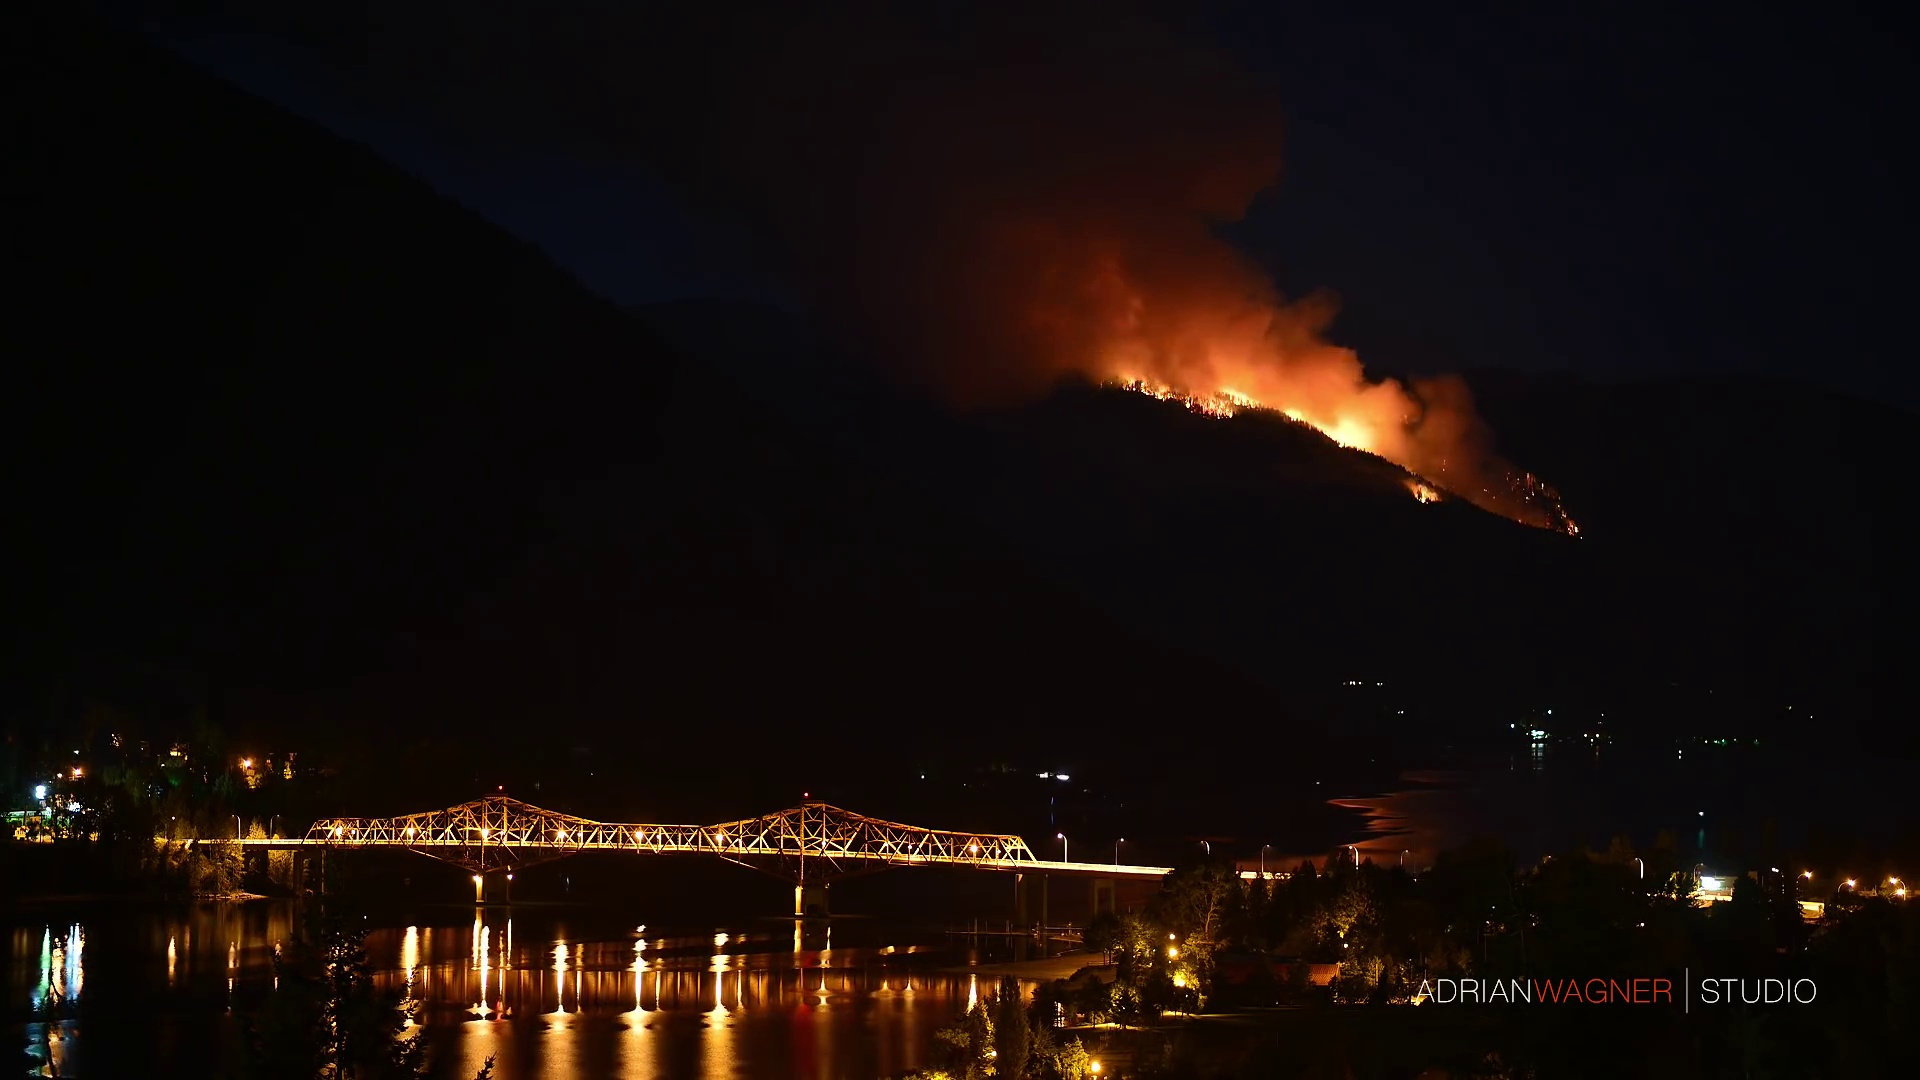
Fire: yes
Smoke: yes